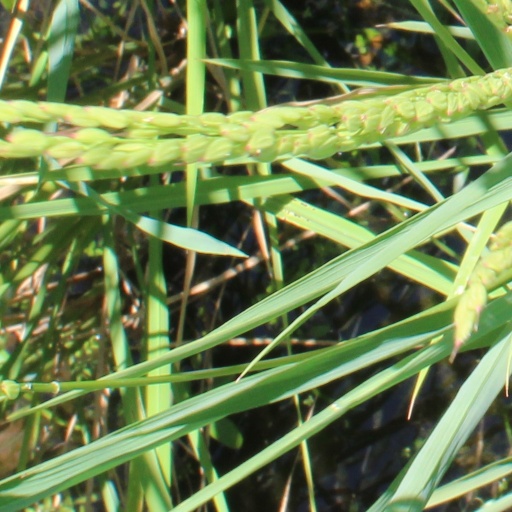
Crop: rice